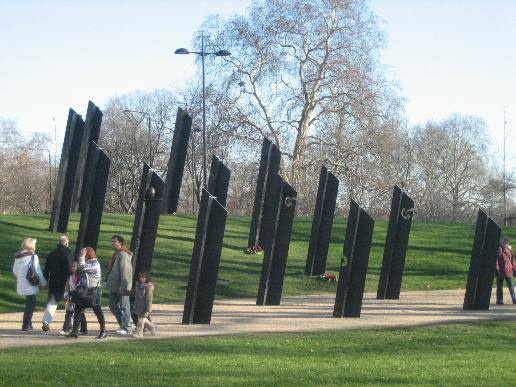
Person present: Yes